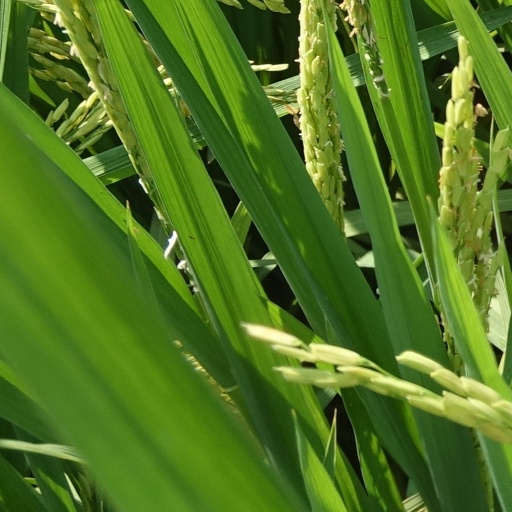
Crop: rice